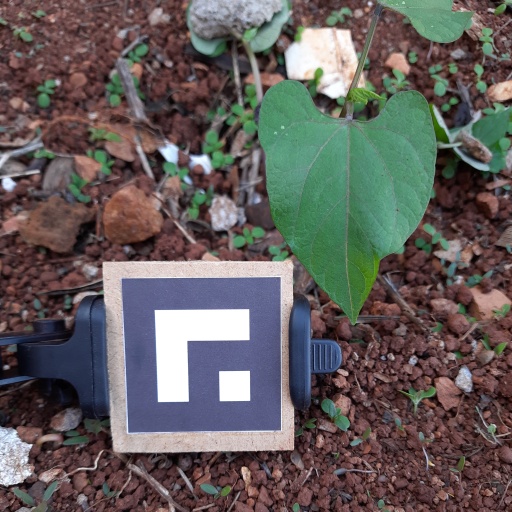
Observations: wavy surface, no eating holes, under shade, with soild dust